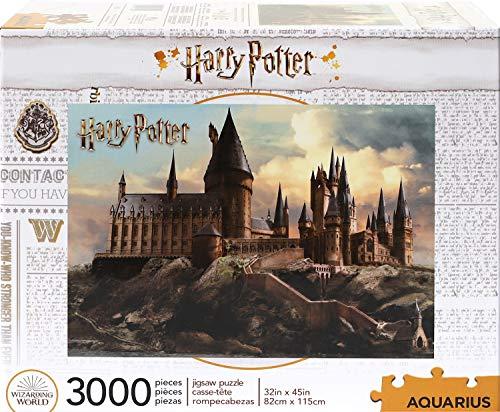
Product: Aquarius Harry Potter Hogwarts 3, 000Pc Puzzle
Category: Toys & Games | Puzzles | Jigsaw Puzzles
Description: Perfect for fans and puzzlers alike.
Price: $29.99
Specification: ProductDimensions:5x8x10inches|ItemWeight:2.2pounds|ShippingWeight:3.44pounds(Viewshippingratesandpolicies)|ASIN:B07WQJ3L9H|Itemmodelnumber:68510|Manufacturerrecommendedage:14yearsandup